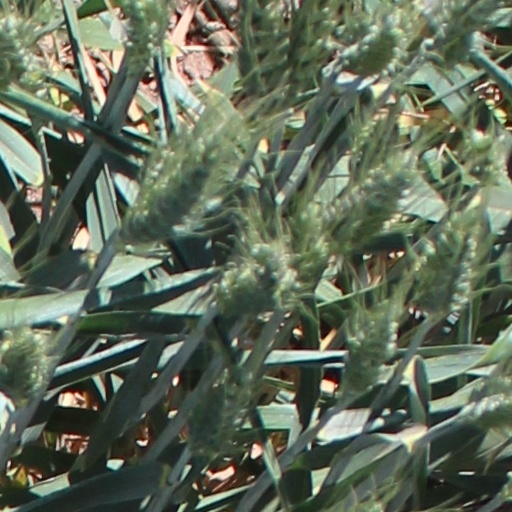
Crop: wheat